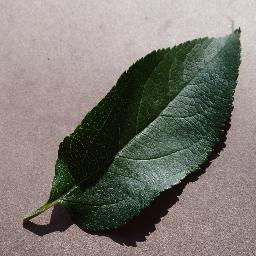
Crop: apple
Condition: healthy